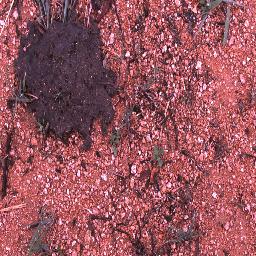
Label: negative